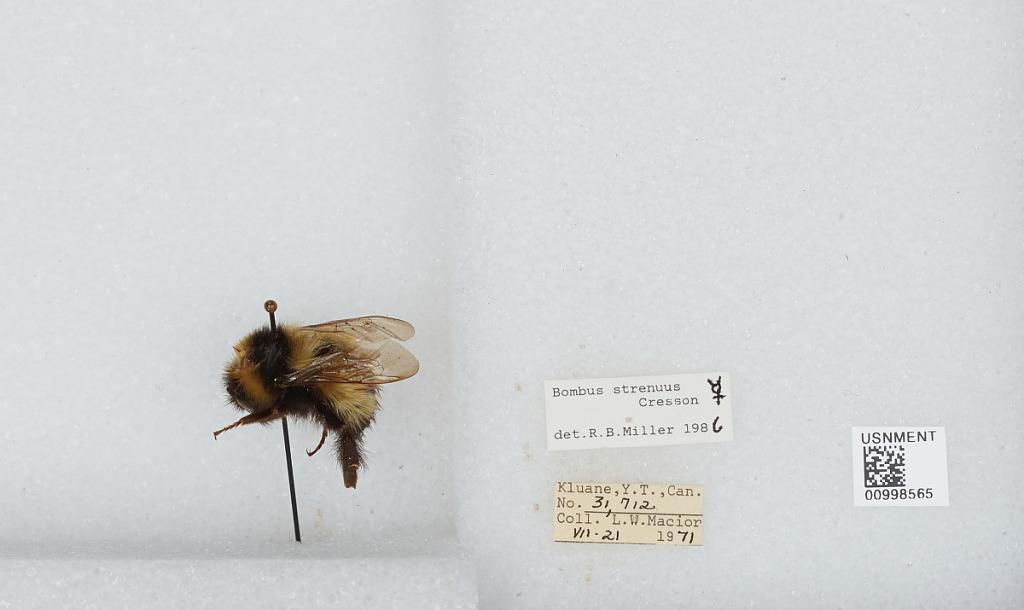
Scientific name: Bombus (Alpinobombus) neoboreus Sladen
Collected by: L. Macior
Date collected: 1971-7-21
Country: Canada
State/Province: Yukon Territory
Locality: Kluane
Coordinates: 60.75, -139.5
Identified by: Miller, R. B.